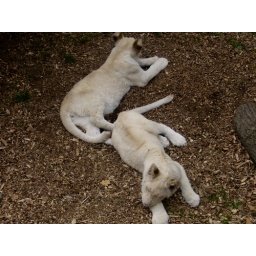
white lion cubs from above